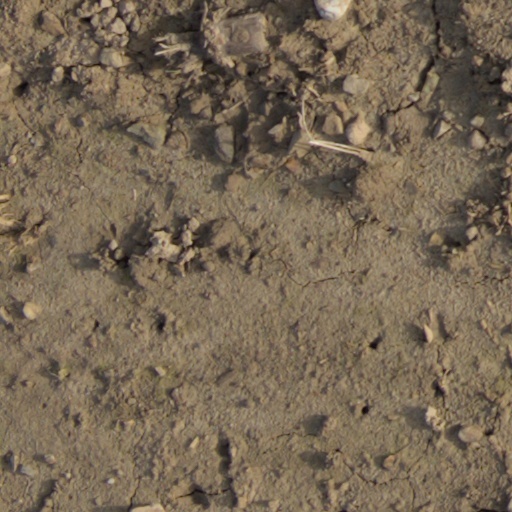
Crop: wheat